Human Hearts (film)

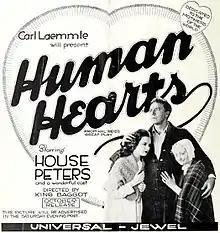

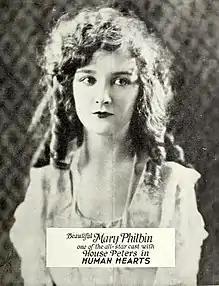
Mary Philbin

Human Hearts is a 1922 American silent rural drama film directed by King Baggot, and produced and distributed by the Universal Film Manufacturing Company. It stars House Peters. It is based on a play of the same name by Hal Reid.